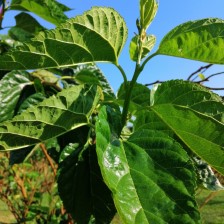
Variety: BlackOodTurkey